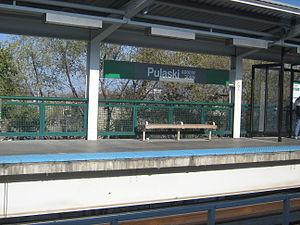
Photo de Pulaski
Pulaski est une station aérienne de la ligne verte du métro de Chicago, elle est située à l'intersection de Lake Street et de Pulaski Road dans le quartier de West Garfield Park de Chicago, en Illinois.